Killing of animals

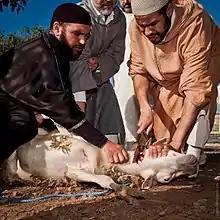
Goat sacrifice.

In Assam and West Bengal states of India and Nepal some Hindu temples sacrifice goats and chickens. Occasionally water buffalos are also sacrificed. Temples following Shakti school of Hinduism are the ones where sacrifice usually takes place. There are many village temples in Tamil Nadu where this kind of sacrifice takes place. Many animals are sacrificed during the three-day-long Gadhimai festival in Nepal. In 2009 it was speculated that more than 250,000 animals were killed In 2014, 100,000 animals were sacrificed which was a decrease from previous numbers. Animals range from buffalo to rats have been sacrificed. The temple authorities enacted a ban on animal sacrifice in 2015.